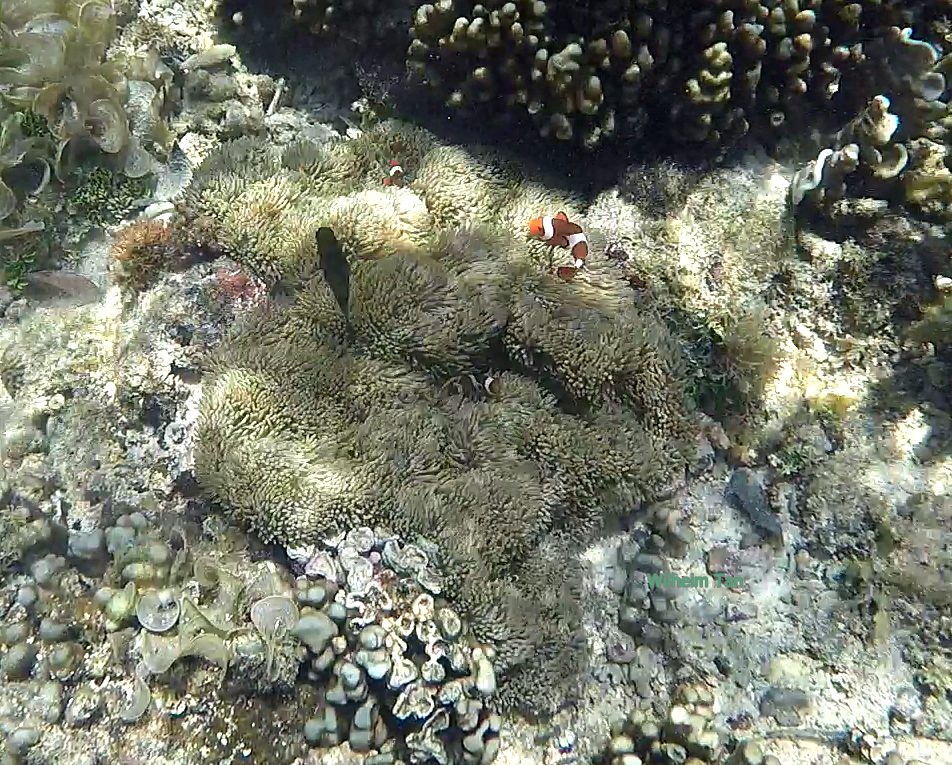
Amphiprion ocellaris (Ocellaris Anemonefish)